Savognin

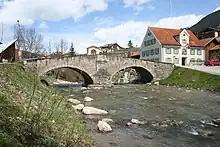
The Gelgia in Savognin

As seat of the district administration, district hospital, and secondary school, Savognin forms the center of the valley. The most important sector is tourism; in one year about 200,000 rooms are let. The ski areas on Mounts "Piz Martegnas" and "Val Nandro" are accessible by multiple aerial lifts.